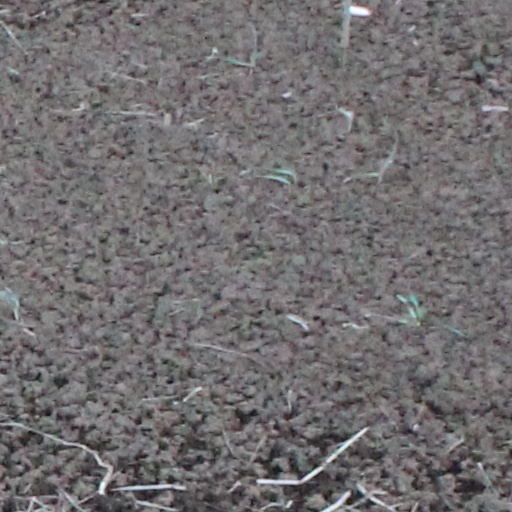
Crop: wheat